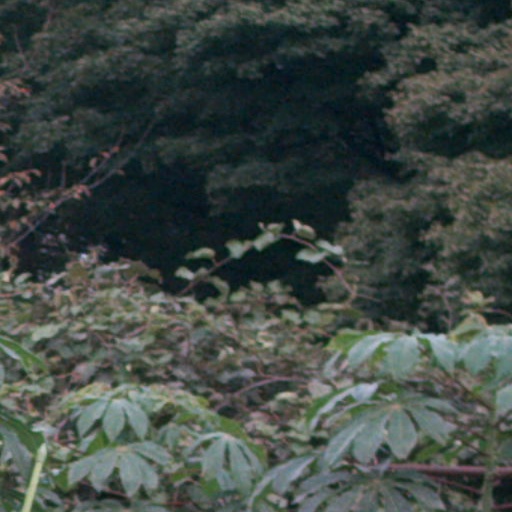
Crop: cassava